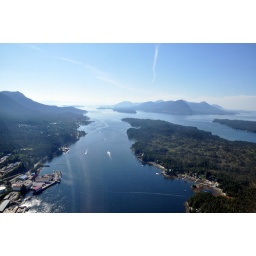
View through the window of a DeHavilland Beaver floatplane flying over Ketchikan, Alaska.